Lower Mill (Honeoye Falls, New York)

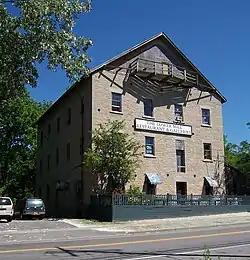
The Lower Mill in May 2010

Lower Mill is a historic grist mill located at Honeoye Falls in Monroe County, New York, USA. The 3- to -story stone structure was built about 1829. The mill operated into the 1930s, and the structure was subsequently used by a creamery, oil company, and for community use. A restaurant and gallery now operates in the structure.